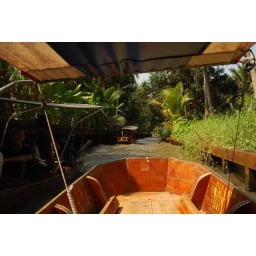
The boat we rode in during the tour of the water market